2013 World Championships in Athletics – Women's 200 metres

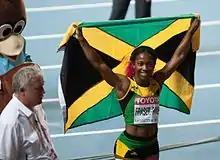
Gold medalist Shelly-Ann Fraser-Pryce

The women's 200 metres at the 2013 World Championships in Athletics was held at the Luzhniki Stadium on 15–16 August.